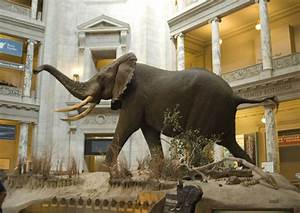
Label: elephant